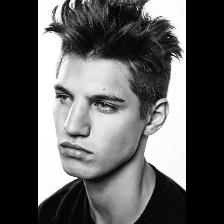
Label: Human